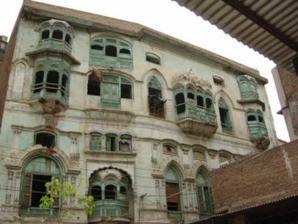
Building: Kapoor Haveli
Country: Pakistan
Year built: 1922
Ancestral residedency of Kapoor family. Kapoor Haveli Kapoor Haveli in dilapidated condition, in Peshawar General information Location Peshawar, Pakistan Other information Number of rooms About 40 Kapoor Haveli is a residential building in the city of Peshawar , Pakistan . It is notable for being the former home of one generation of the Kapoor family , a prominent show business family of India . The building was constructed before the partition of India , between 1918 and 1922, by Dewan Basheswarnath Kapoor, father of Prithviraj Kapoor , the first member of the family to enter film industry in 1928 as an extra in his first film, Be Dhari Talwar . Among the notable members of the family, Trilok Kapoor , Prithiviraj's younger brother and his son, Raj Kapoor were born in the building. The Kapoors are Punjabi Hindus . After the Partition in 1947, members of the family, like other Hindus , left the city and the building. It was purchased in an auction in 1968 by a local individual from Charsadda town in the North West Frontier Province under the settlement clause and then sold to a resident of Peshawar. It is now being converted into a museum by IMGC Global Entertainment in Pakistan with the support of Khyber Pakhtunkhwa government. In 2021, the Deputy Commissioner of Peshawar values the house at  Rs 15 million. Khyber Pakhtunkhwa's archaeology department plans to turn the houses into a museum. The deputy commissioner has sent the notices to the current owners. The current owner, Haji Hassan Qadir is asking for Rs 2 billion. History According to a wooden slab inside the entrance, the construction of the building was started in 1918 and completed in 1922 in British India . The Kapoors are Punjabi Hindus . Raj Kapoor was born in this haveli in 1924. Two of his younger siblings, who died early in 1931, were also born here. Shammi Kapoor and Shashi Kapoor were born in India, but they visited and lived at the mansion at times. After the Partition of India in 1947, members of the family, like other Hindus , left the city and the building. It was purchased in an auction in 1968 by a jeweller Haji Khushal Rasool from Charsadda town in the North West Frontier Province under the settlement clause and then sold to a resident of Peshawar. Haji Israr Shah, the current owner of the building, said his father had purchased the building in the mid-1980s. Area residents say they used the building for events like marriage celebrations. Local resident and former mayor Abdul Hakim Safi said "The house has been empty for about 12 years as its present owners visit rarely". The owners of the historic building demolished its top three storeys two decades ago due to cracks created by an earthquake in its upper portion due to its location on steep mound. The building today is surrounded by commercial buildings, posing serious threat to its body. Raj Kapoor's younger brother Shashi Kapoor, and sons, Randhir Kapoor and Rishi Kapoor , visited Peshawar and their old family home in 1990. They also took some soil from the compound to remember their heritage. Architecture The multi-storey house has about 40 rooms and its front is adorned with exquisite floral motifs and 'jharokas' or overhanging balconies. Many sections of the facade have begun crumbling. Memories The elders of Dhaki Munawar Shah when visited by a journalist in 2003 still recalled the days they spent with the Kapoor family. Abdul Wahid, a bedridden 75-year-old shoemaker, stated "I used to play with Raj Kapoor". He remembers when he enjoyed cold drinks with Raj Kapoor from Binori Lal's shop situated near the mansion. Mohammad Yaqoob, a 90-year-old resident of Dhakki, remembers Raj Kapoor. "He was my buddy back in the 1920s. He was a year younger than me. We used to play a game of sticks called gulli-danda. We went to the same school". Kailashwati, next door neighbour in Samundari (birthplace of Prithviraj Kapoor), whom Kapoor family used to call "laal chunni" recalls how passionate Prithviraj Kapoor was about theatre. The Kapoors moved to Mumbai in the 1930s, and their occasional visits to Peshawar ended completely after the partition of India in 1947, he says. Some of the family friends of the Kapoor family have visited the Kapoors. See also Haveli of Nau Nihal Singh House of Dilip Kumar, Peshawar References